Alison Hale

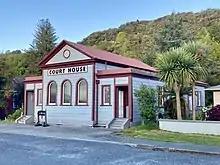
Reefton Courthouse building

On graduating at the end of 1996 Hale moved to Reefton and became a professional artist. In 1998 she opened the Reefton Gallery on Broadway. In November 2010 she was one of a group of five artists (Ruth Vaega, Charley Gray, Michelle Green, and Keith Wills) who opened the Smallbone and Storekeeper galleries on Broadway, named after a former wine and spirit shop. Shared by several artists, the Hale Gallery adjoins the Reefton Gallery.